Frank Klepacki

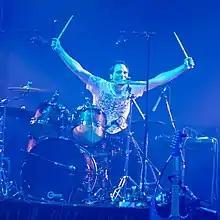
Frank Klepacki at Magfest 2019 playing a drum set

Klepacki has also played in and produced albums for several Las Vegas bands. I AM's "There's a Home" is his first full-length CD appearance. The band featured Greg Greer on vocals, Rod Arnett on bass, Dan Ryan on guitar, and Klepacki on drums. Formed from the rhythm section of local band "Shatterbone", I AM released one album in 1995 and broke up. Described as alternative progressive rock, the band's music drew influences from Tool and Soundgarden. The song "Destructible Times" was used for the Brotherhood of Nod ending in the original "Command & Conquer". After the break-up, Klepacki joined Home Cookin', a ten-member ensemble which played funk and soul in the tradition of Tower of Power. Founded in 1989, Home Cookin' commercially debuted with "Mmm, Mmm, Mmm," in 1997 (which featured a number one hit) and released a second album ("Pink in the Middle") in 2000 before disbanding following a tour in California. Towards the end of its run, the band played at Quark's Bar in and at the Boston Grill and Bar. The group sometimes opened shows with a four-member funk act named Junkfood. Home Cookin' was popular by readers of "Las Vegas Weekly", winning several awards over its history—including "Best Horns" in a band. Klepacki boasted that turnout for the band at clubs was usually above four hundred people. In 2003, he formed The Bitters, a trio composed of Klepacki, bassist Vinny Moncada, and guitarist Jeff Murphy. With a style described as metal and jazz fusion, the group has released one album as of August 2006. Klepacki is also a member of the group Mo Friction, supported by former Home Cookin' members. Their debut album will mark Klepacki's first outing as a band's lead vocalist.